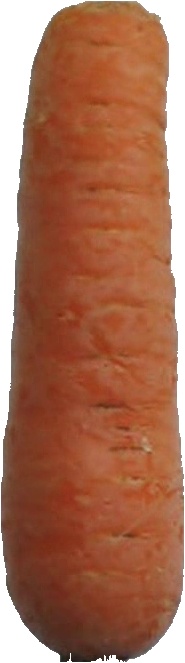
Label: carrot_1